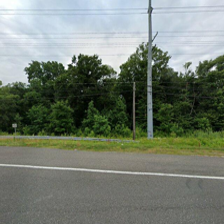
Label: streetView